Shirli-myrli

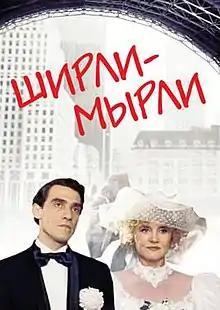

Shirli-myrli (also released as "What a Mess!") is a 1995 farce comedy film of the early post-soviet era directed by Vladimir Menshov. Centered around a pursued con man, who stole a huge diamond, the movie, among other things, satirizes chauvinism, antisemitism and other ethnic tensions in the 1990s Russia. Valery Garkalin plays multiple roles as identical twins who were raised believing they belong to different cultures and races and used to look down on each other's.